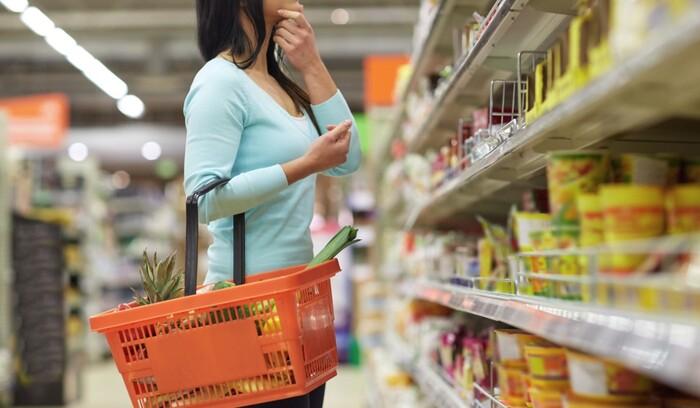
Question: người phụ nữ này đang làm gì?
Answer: đang lựa hàng hóa